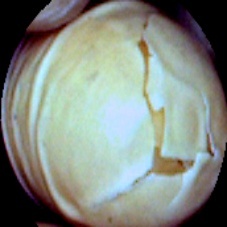
Label: Skin-damaged